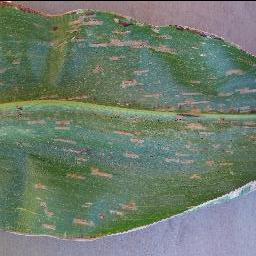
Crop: corn
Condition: (maize)_cercospora_spot_gray_spot